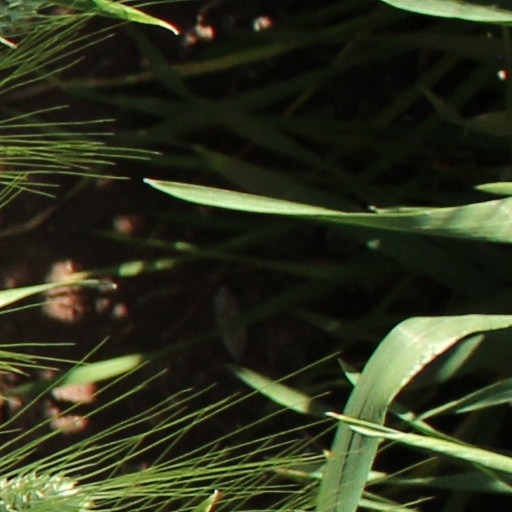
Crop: wheat